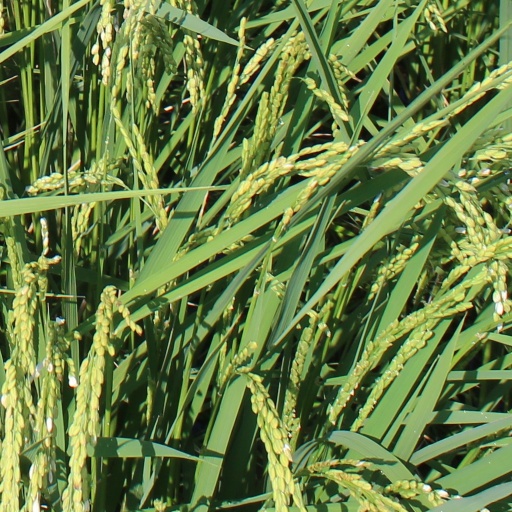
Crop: rice